Nokia 9000 Communicator

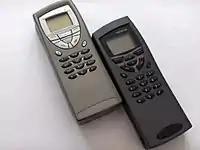
The Nokia 9210 on the left and 9110 on the right.

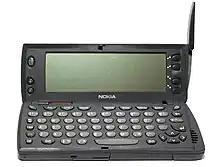
Nokia 9110 open.

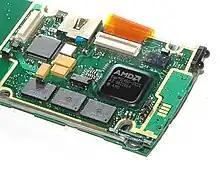
Inside of Nokia 9110.

The Nokia 9110 Communicator is the updated model of the Nokia 9000 Communicator in the Communicator series.